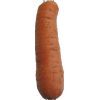
Label: Carrot 1